Moïse Tshombe

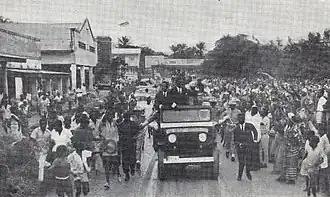
Prime Minister Tshombe touring Stanleyville in 1964

In 1963, UN forces succeeded in suppressing Katanga, driving Tshombe into exile in Northern Rhodesia and then Spain. Tshombe took 890 suitcases full of one million gold pieces with him into exile, which he placed into various European banks, allowing him to live in comfort and luxury. At the same time, the UN forces found that the Katangese treasury had been stripped bare. The entire vault contained only £10 British pounds together with one dead rat.